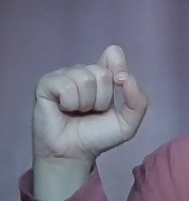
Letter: fa